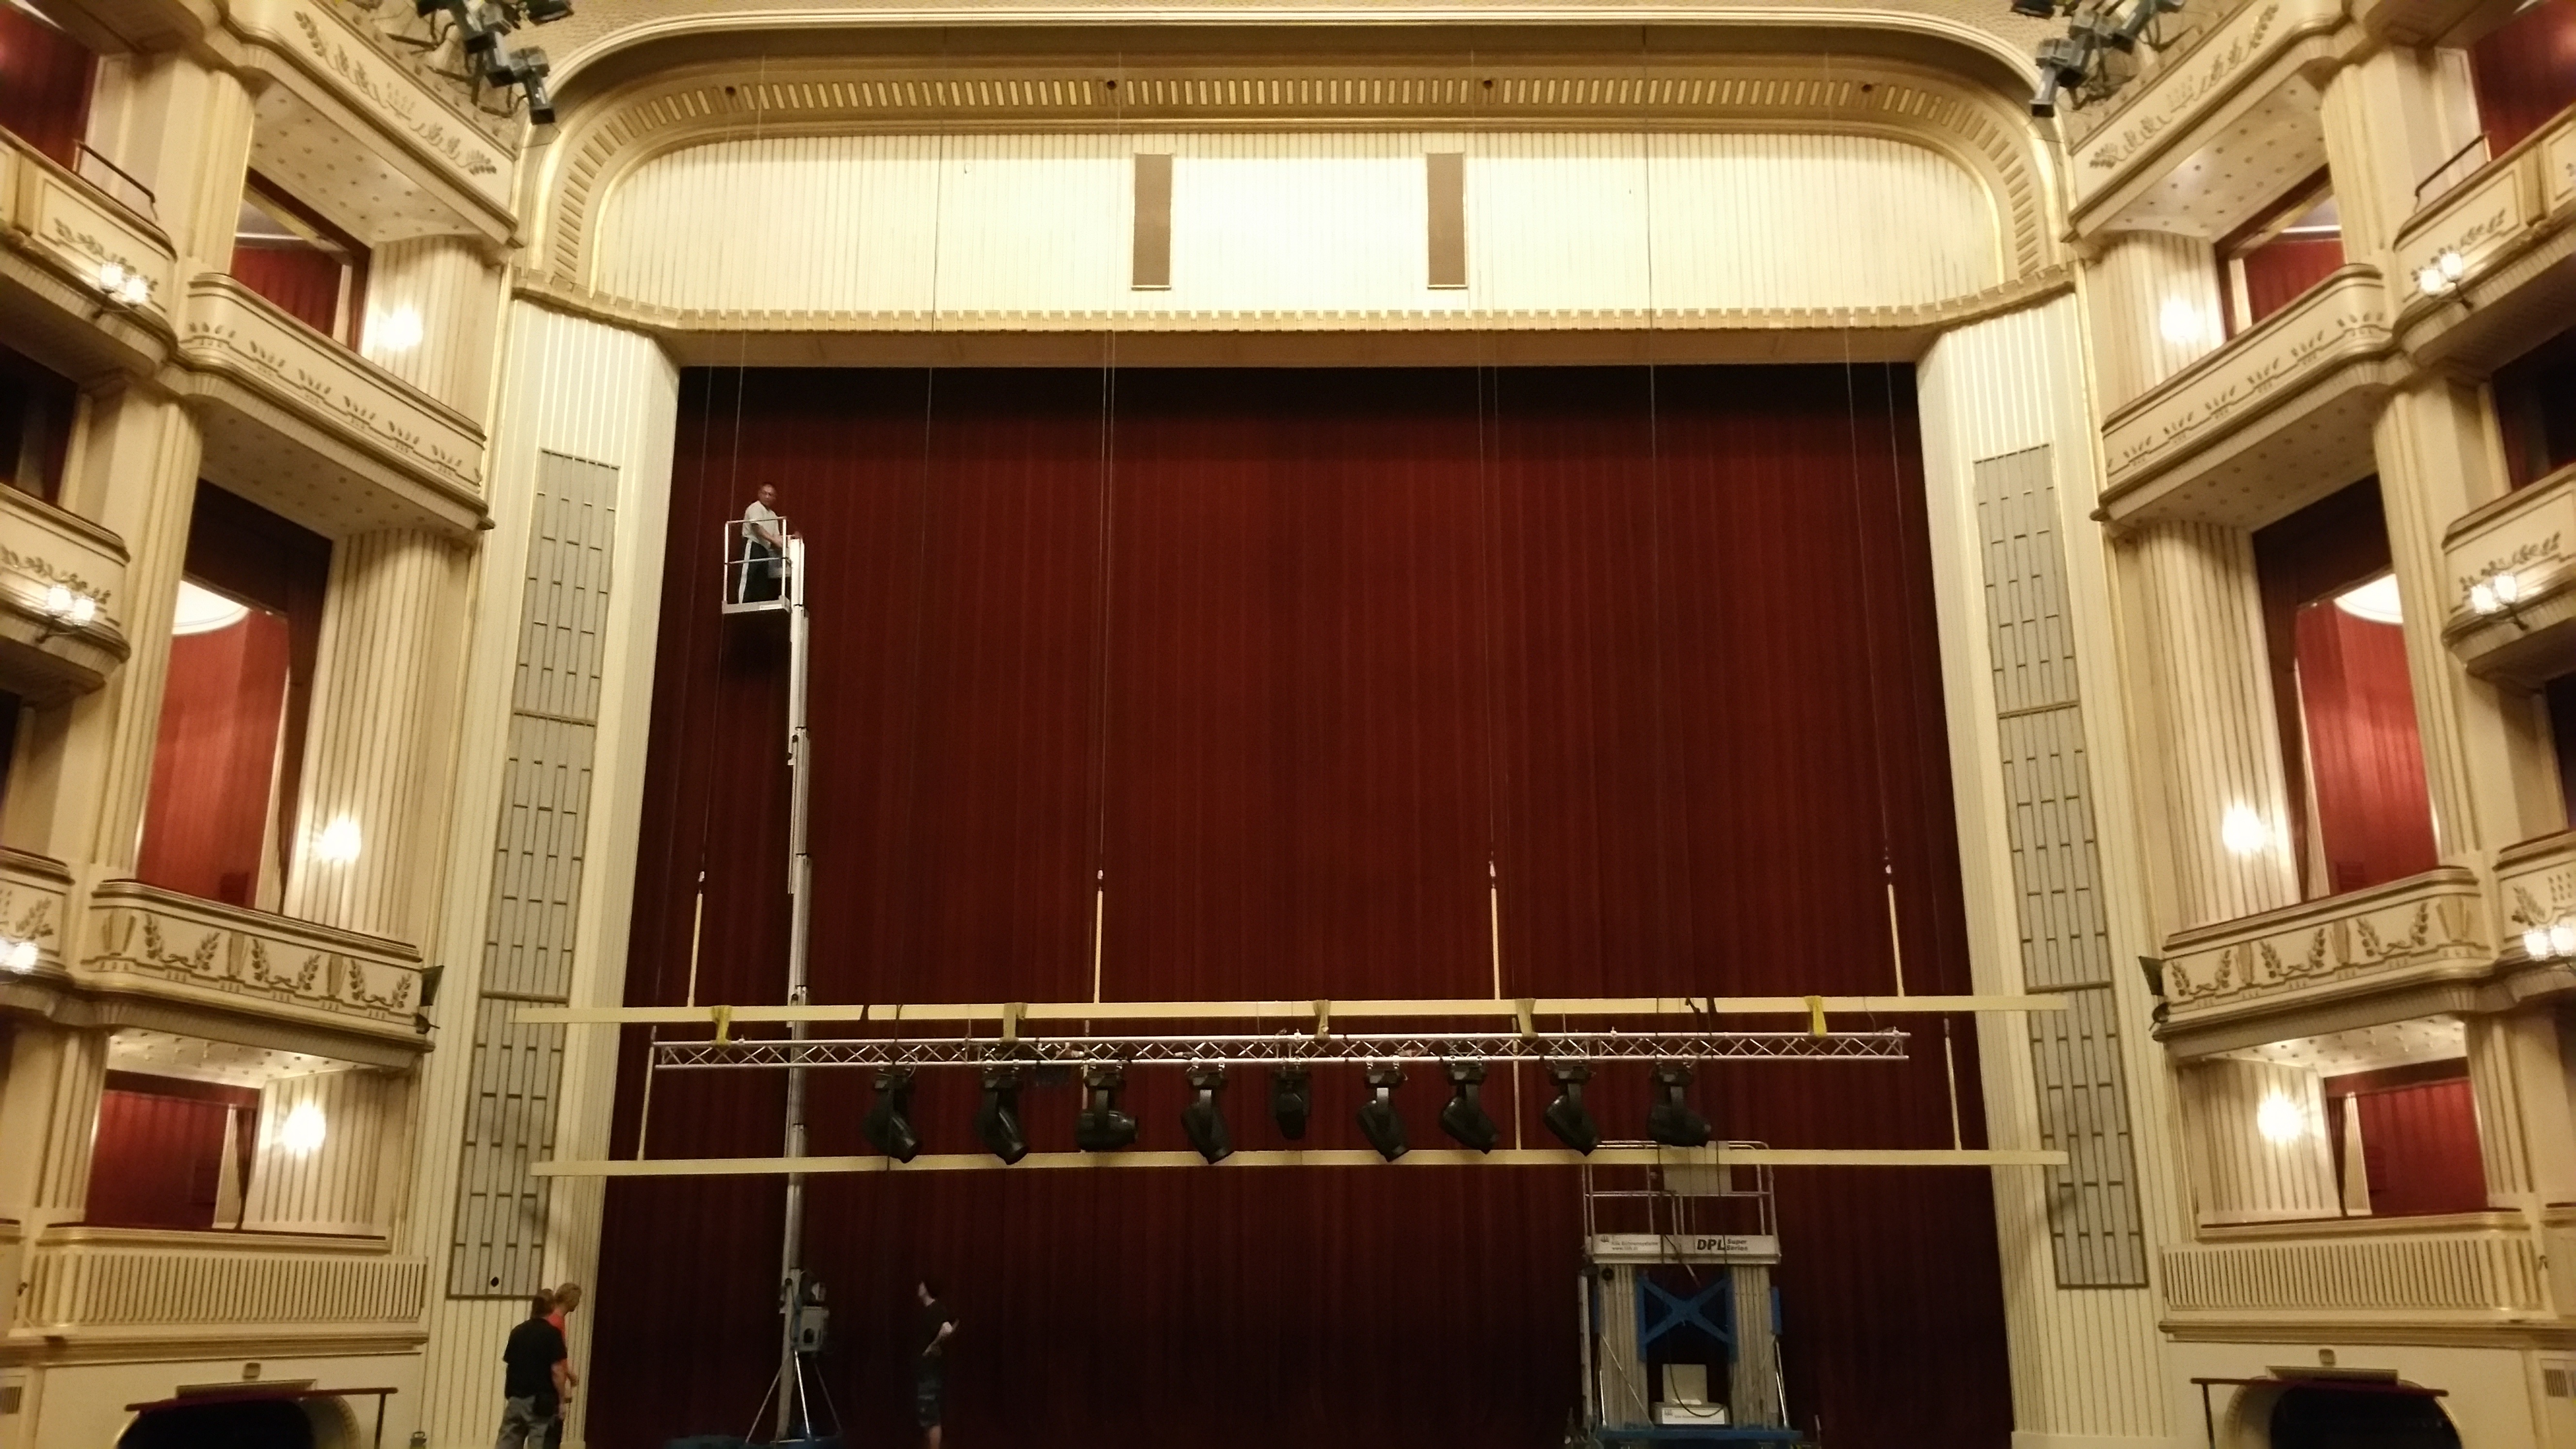
architecture, house, auditorium, palace, opera, opera house, facade, austria, theatre, stage, vienna, synagogue, theater, wien, performing arts, vienna opera house